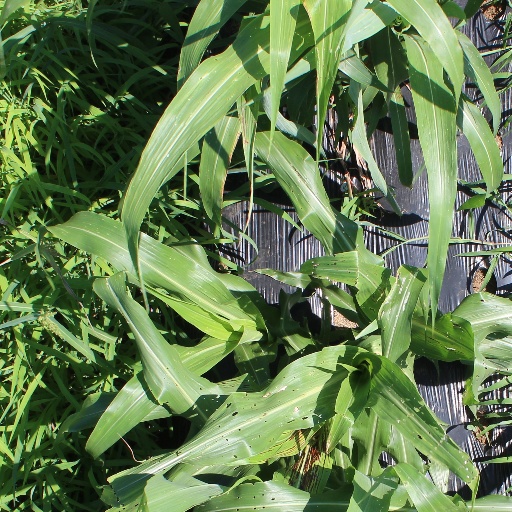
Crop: sorghum